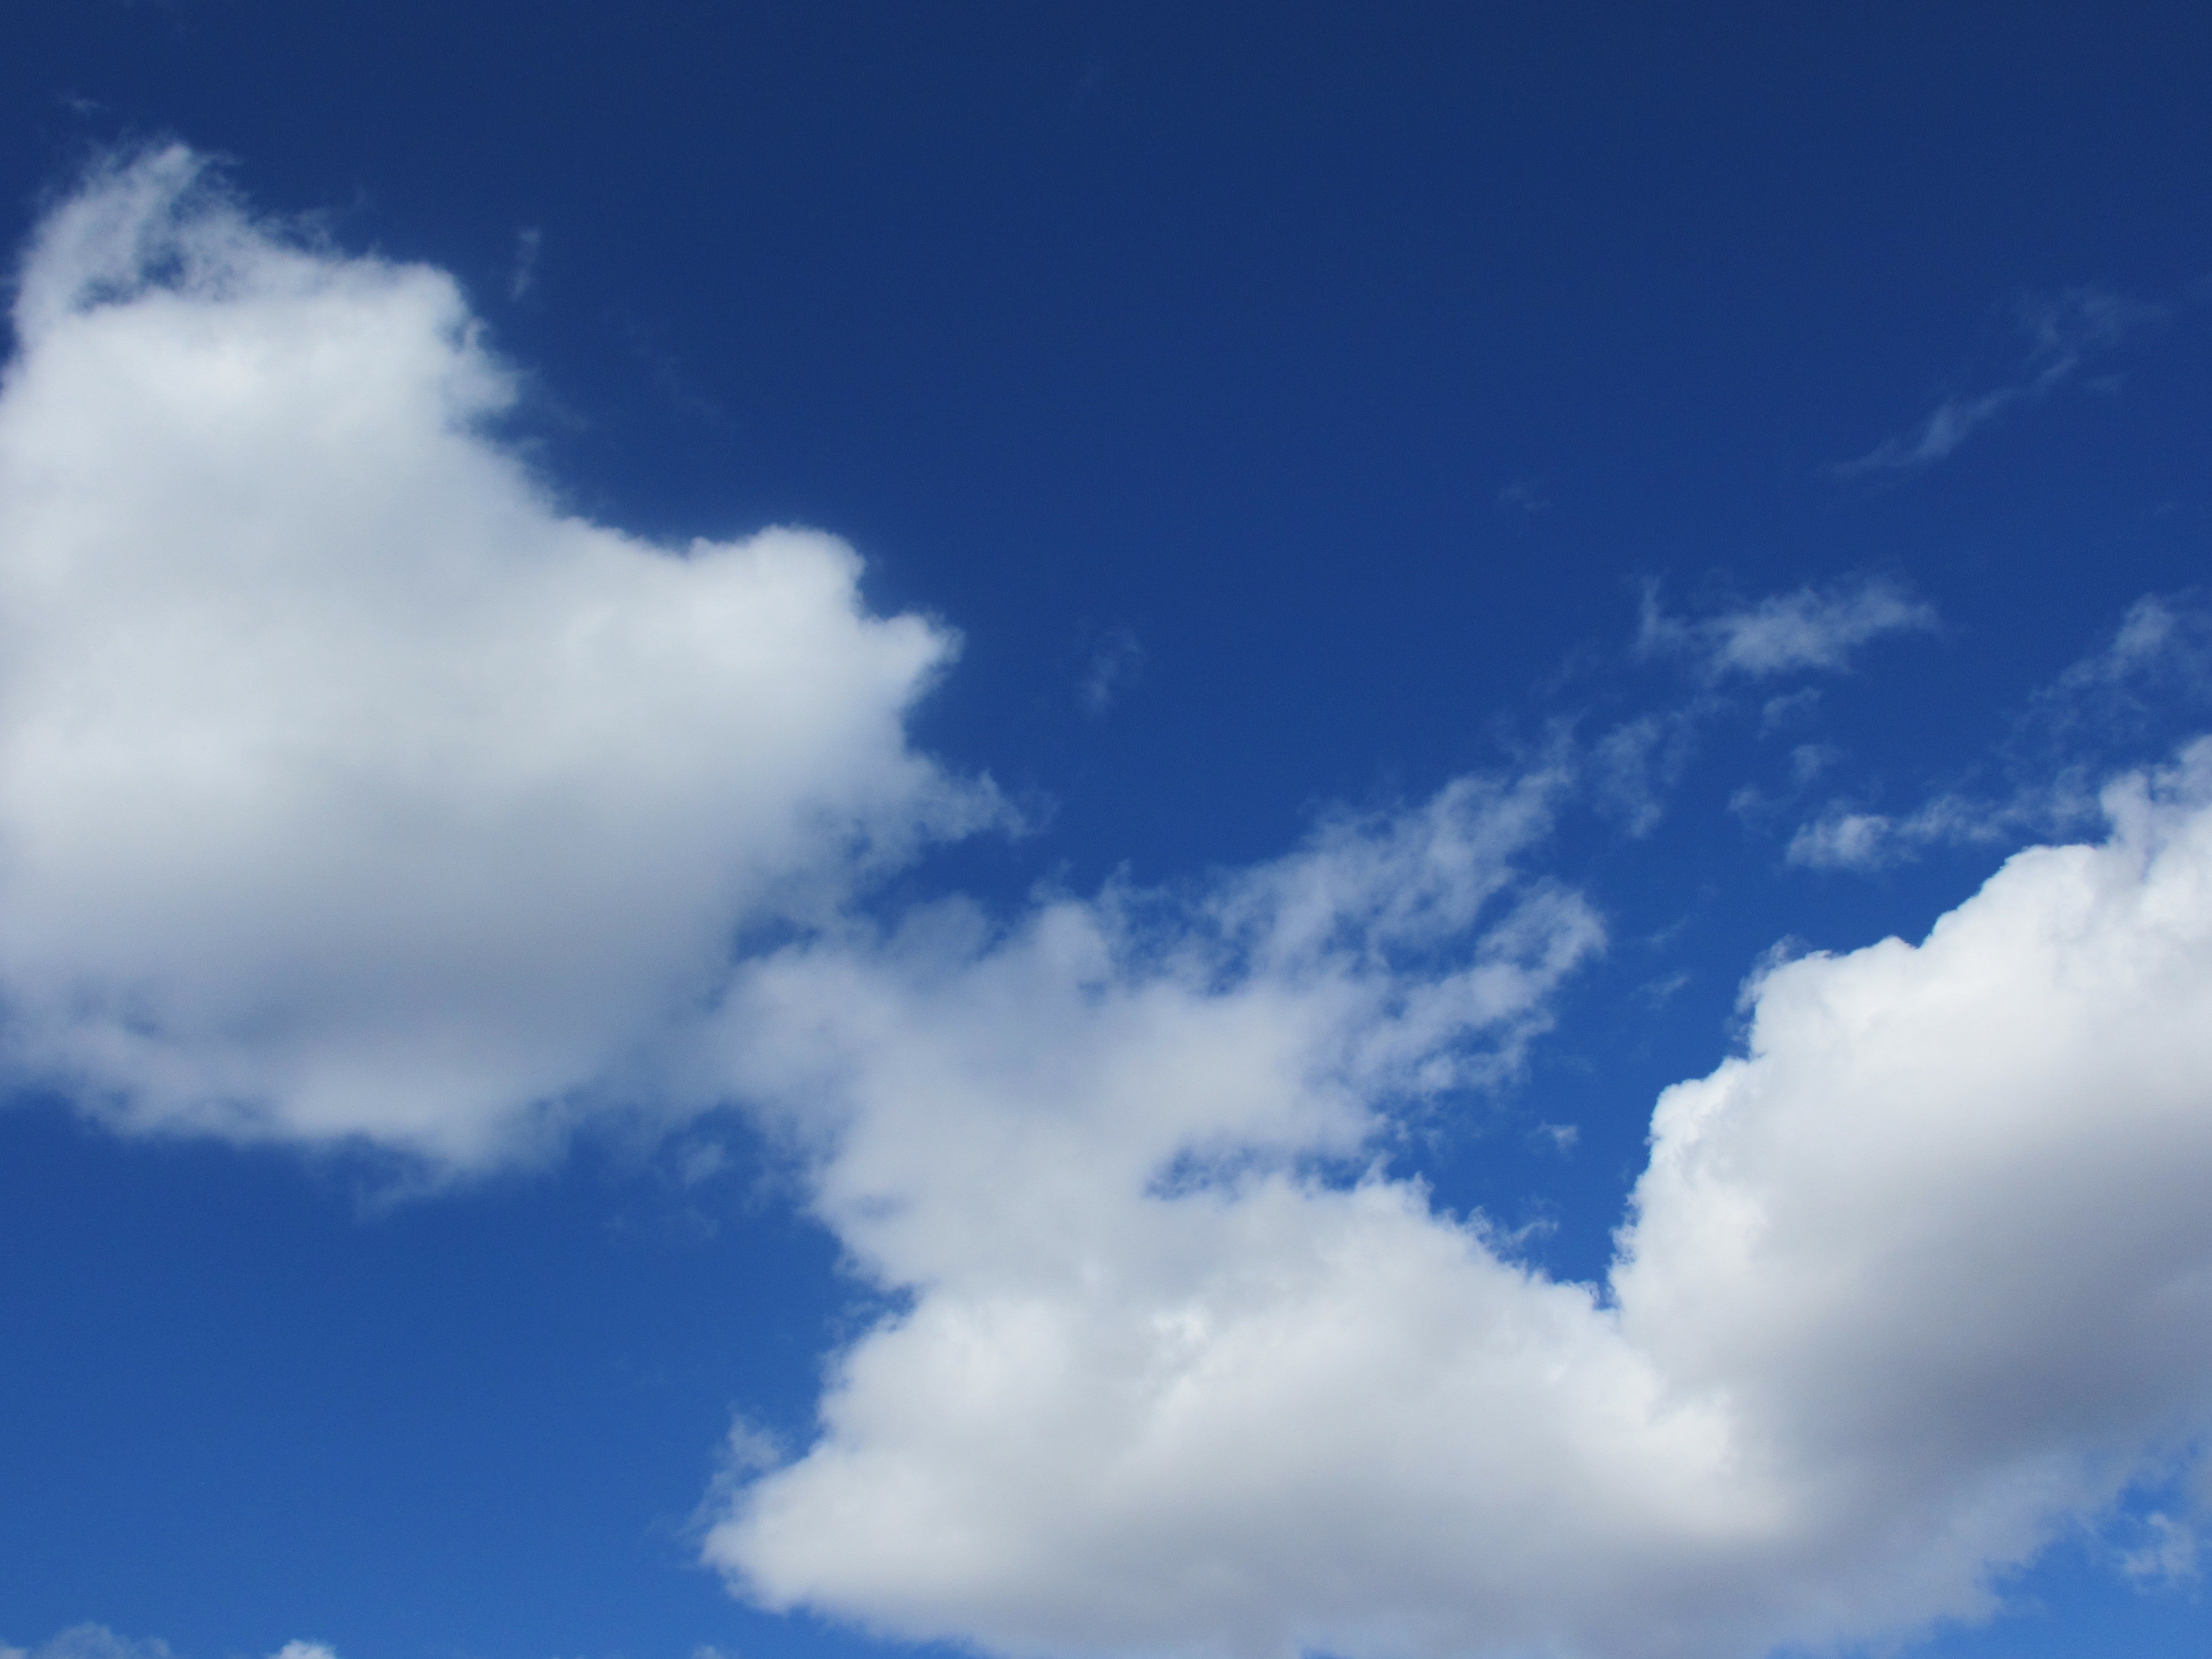
horizon, cloud, sky, sunlight, atmosphere, summer, daytime, cumulus, blue, blue sky, blue sky clouds, meteorological phenomenon, blue sky background, atmosphere of earth